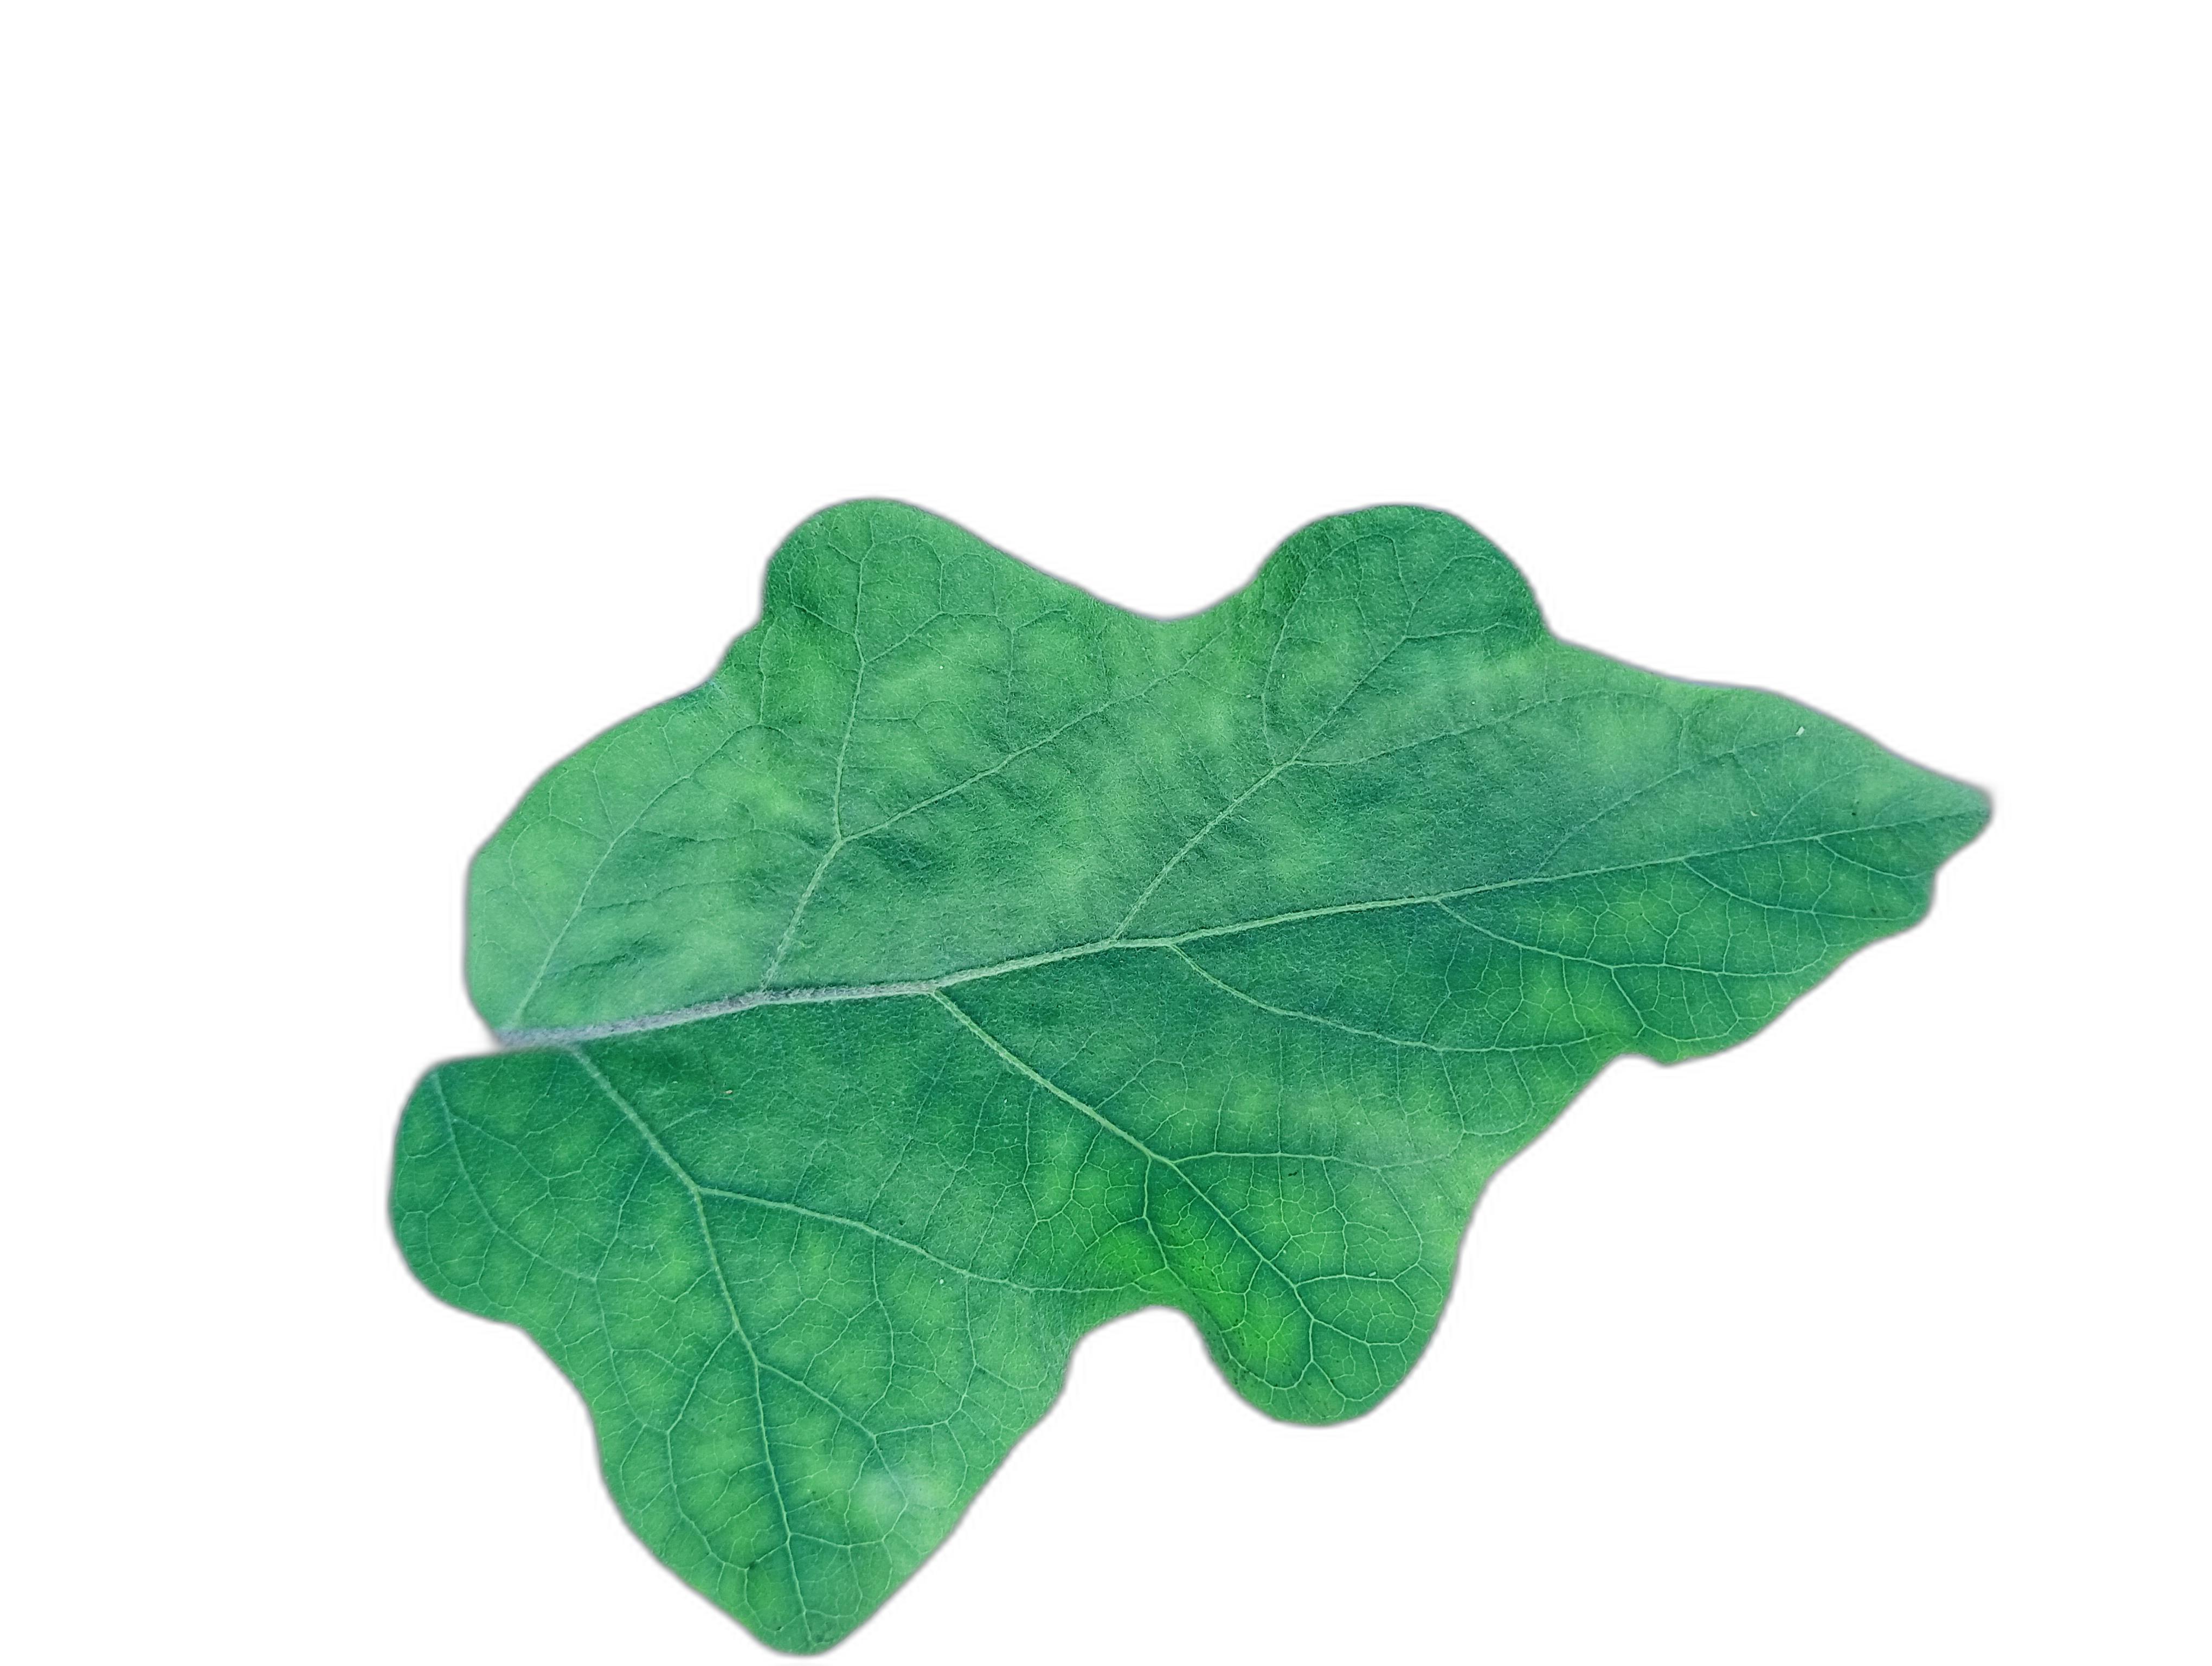
Label: Healthy Leaf